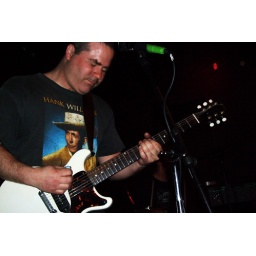
black cloud from providence in bushwick.